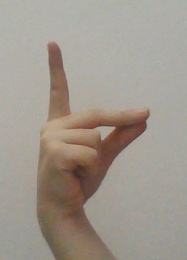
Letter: ta